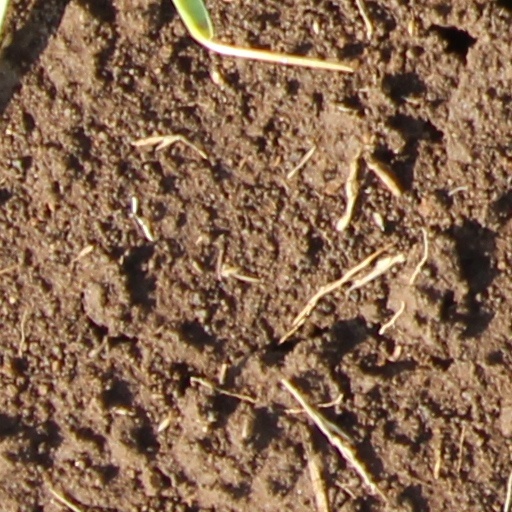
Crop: wheat